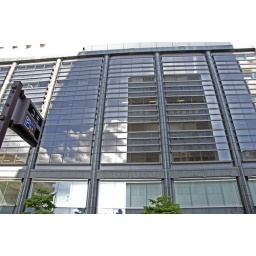
sky in glass